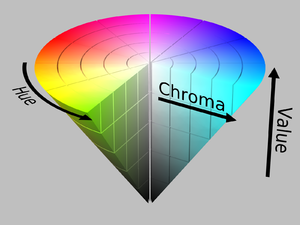
Teinte, saturation, luminosité sont les trois paramètres de description d'une couleur dans une approche psychologique de cette perception. Cette expression désigne des modèles de description des couleurs utilisés en graphisme informatique et en infographie, qui adaptent ces paramètres.
Le modèle TSL pour teinte saturation luminosité, est un système de gestion des couleurs en informatique.